Environmental issues in the Niger Delta

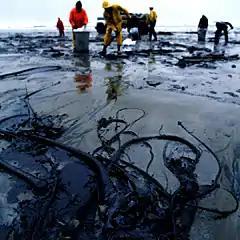

Petroleum extraction in the Niger Delta has led to many environmental issues. The delta covers within wetlands, formed primarily by sediment deposition. Home to 20 million people and 40 different ethnic groups, this floodplain makes up 7.5% of Nigeria's total land mass, and is Africa's largest wetland. The Delta's environment can be broken down into four ecological zones: coastal barrier islands, mangrove swamp forests, freshwater swamps, and lowland rainforests. Fishing and farming are the main sources of livelihoods for majority of her residents.